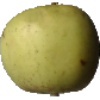
Label: Apple Golden 3